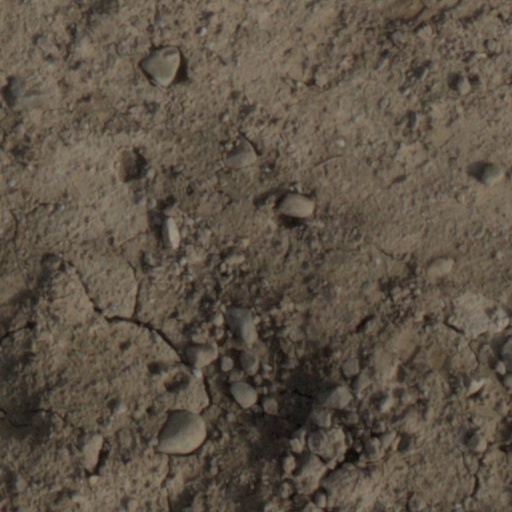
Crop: wheat